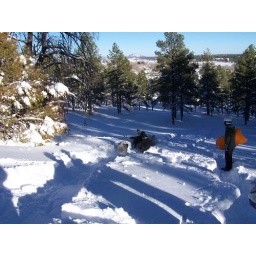
We have the best hill right near our house for sledding.